Jamie Cureton

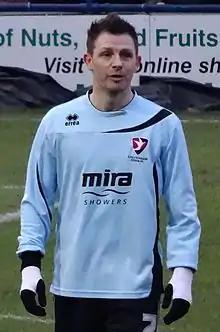
Cureton playing for Cheltenham Town in 2014

Jamie Cureton (born 28 August 1975) is an English semi-professional footballer who plays as a striker; he is currently employed as the player-manager of Cambridge City.